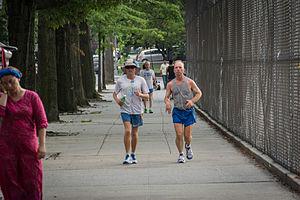
La course Self-Transcendence 3 100 mile est la plus longue course à pied reconnue au monde. En 1996, Sri Chinmoy crée cet événement à partir d'une course de 2 700 miles. Il déclare ensuite que l'édition 1997 de cette course sera étendue à 3 100 miles.